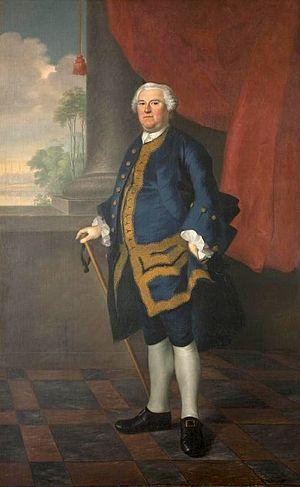
L'Histoire du Vermont est différente de celle des premiers États ayant formé les États-Unis à l'issue de la guerre d'indépendance des États-Unis. Son territoire, proche géographiquement du Canada, alors anglais, était l'objet de disputes entre les colonies anglaises de la côte. Le contrôle de Fort Ticonderoga, point de portage important stratégique sur les routes commerciales entre le bassin de l'Hudson, contrôlé par les Britanniques, et le bassin du Saint-Laurent, contrôlé par les Français. Surnommé « la clef du continent », a permis au Vermont de négocier avec les Anglais pendant, la guerre d'indépendance des États-Unis, ce qui explique qu'il ne soit devenu qu'en 1791, le 14ᵉ État de l'Union, le premier à s'ajouter aux treize fondateurs.
L'Histoire du New Hampshire se confond tout d'abord avec celle de la colonie de la baie du Massachusetts, basée à Boston, avant qu'une Province du New Hampshire spécifique soit fondée en 1660. Elle participe au siècle suivant à l'Histoire du Vermont, en distribuant des terres aux colons dans l'arrière-pays.
Benning Wentworth était un colon de la Nouvelle-Angleterre qui fut lieutenant gouverneur de la Province du New Hampshire entre 1741 et 1766, en succédant à son père, qui l'avait été entre 1717 et 1730.